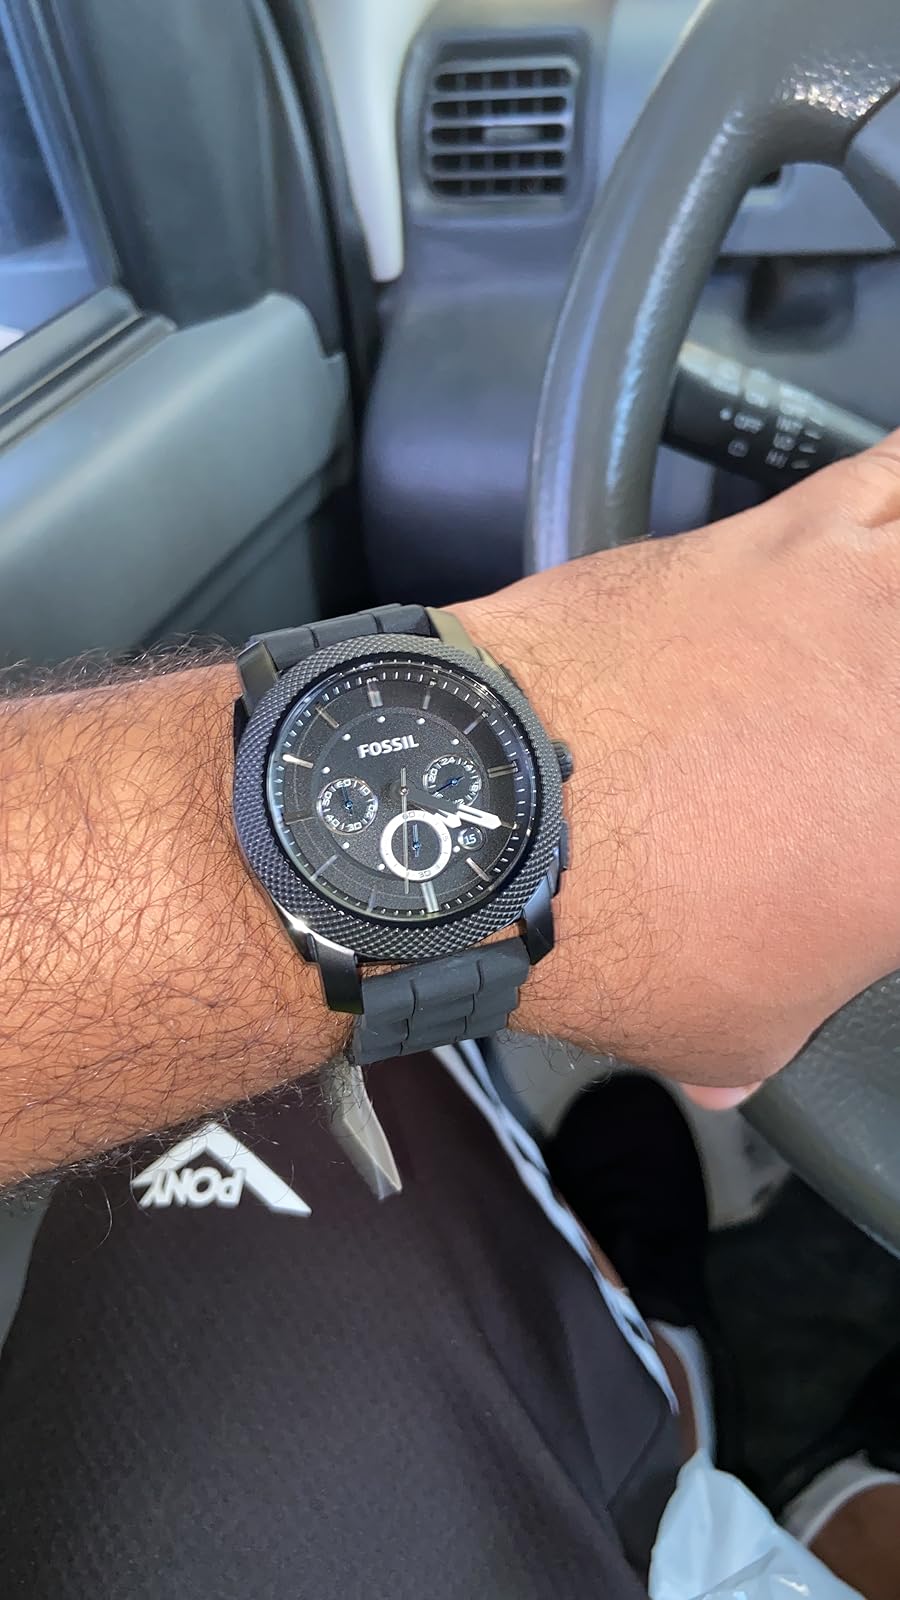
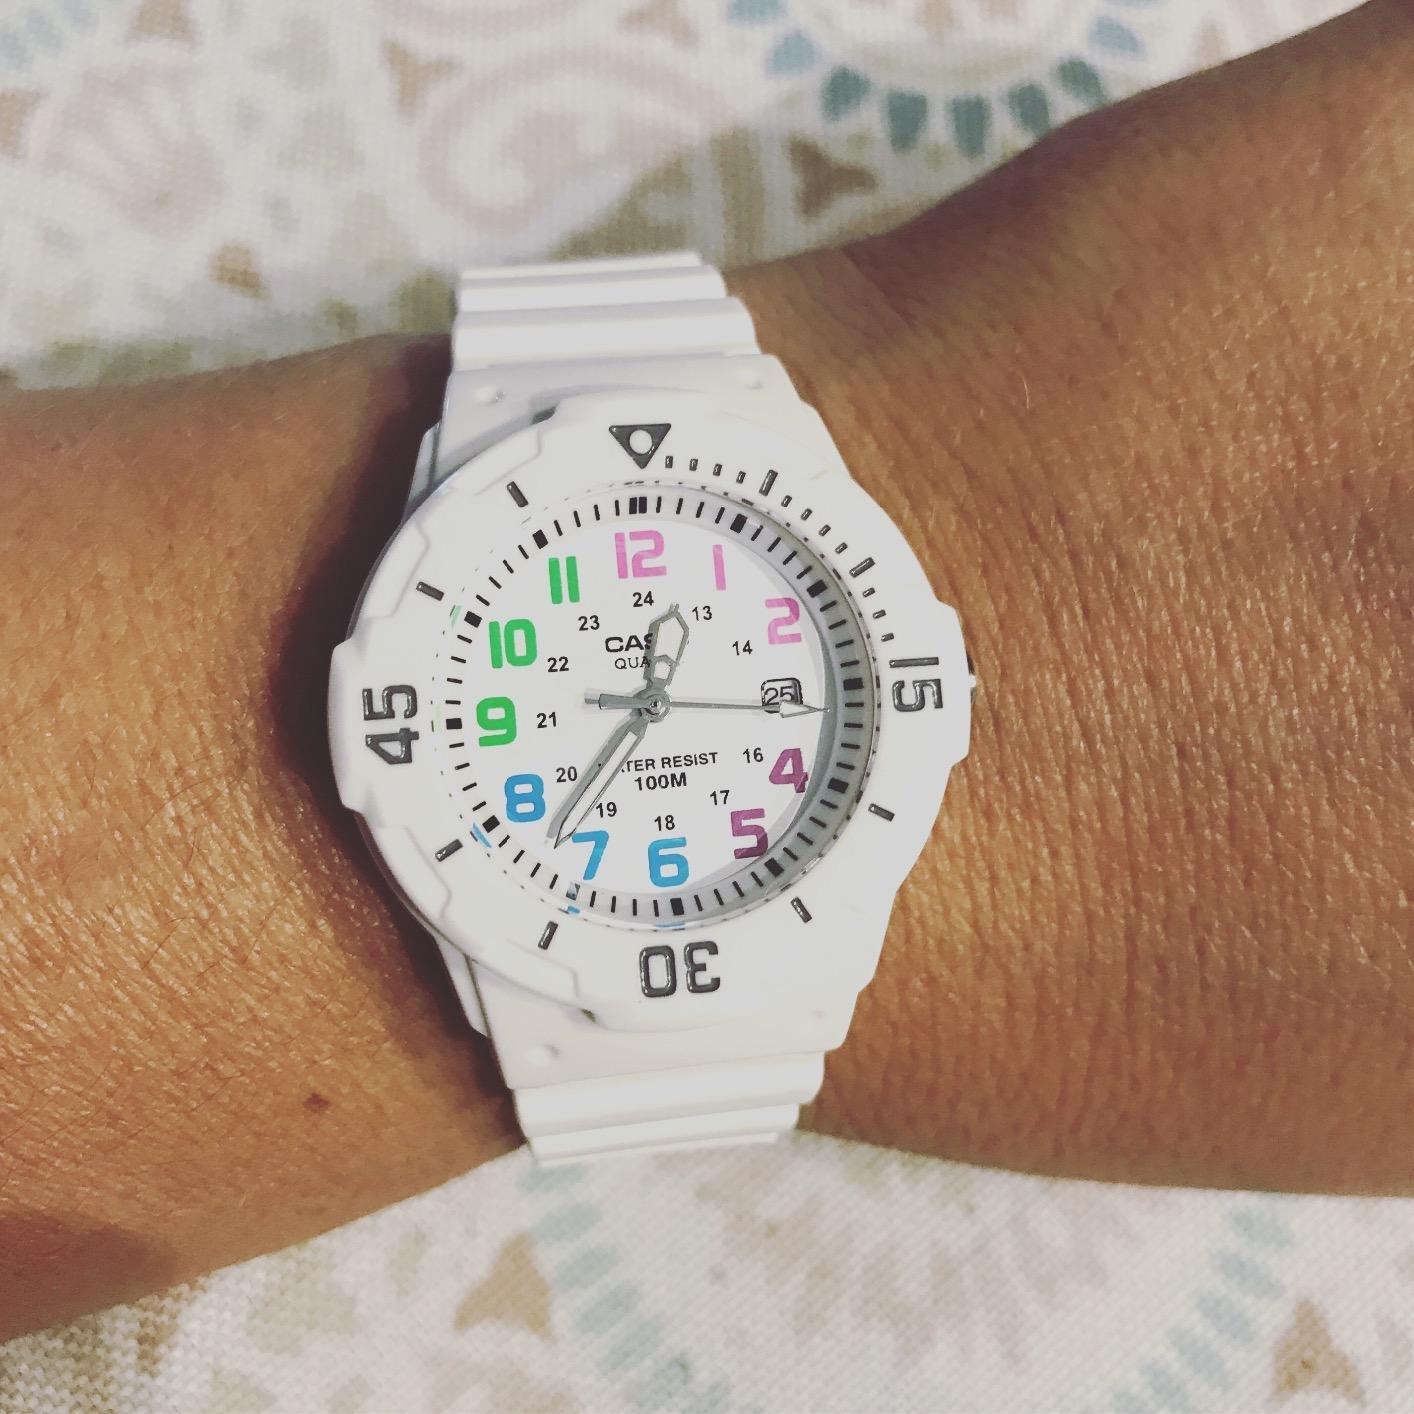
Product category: accessories_watch
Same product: no